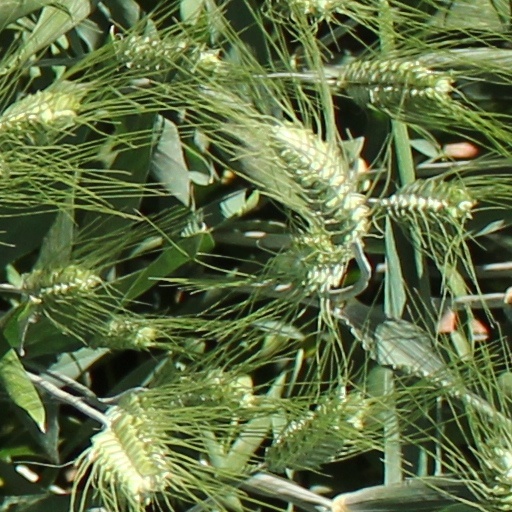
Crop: wheat